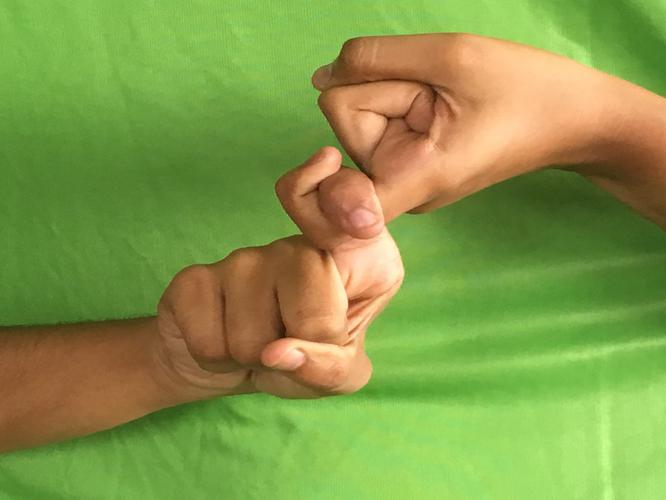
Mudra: Pasha
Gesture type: double_hand